Grêmio FBPA

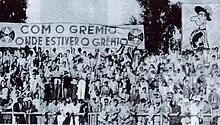
Grêmio fans in 1946, the year the Musketeer appeared as the club's mascot, along with the creation of the slogan "With Grêmio wherever Grêmio is".

The second stadium was the Estádio Olímpico Monumental. It was inaugurated on 19 September 1954 as Estádio Olímpico, located in the neighbourhood of Azenha. At the time it was the largest private stadium in Brazil. Estádio Olímpico's first game was between Grêmio and Nacional from Uruguay; Grêmio won by a score of 2–0, with both goals scored by Vítor.